Indium tin oxide

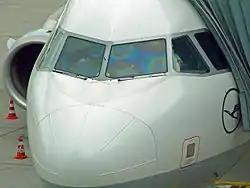
Thin film interference caused by ITO coating on an Airbus cockpit window, used for defrosting.

Indium tin oxide (ITO) is a ternary composition of indium, tin and oxygen in varying proportions. Depending on the oxygen content, it can be described as either a ceramic or an alloy. Indium tin oxide is typically encountered as an oxygen-saturated composition with a formulation of 74% In, 8% Sn, and 18% O by weight. Oxygen-saturated compositions are so typical that unsaturated compositions are termed "oxygen-deficient ITO". It is transparent and colorless in thin layers, while in bulk form it is yellowish to gray. In the infrared region of the spectrum it acts as a metal-like mirror.